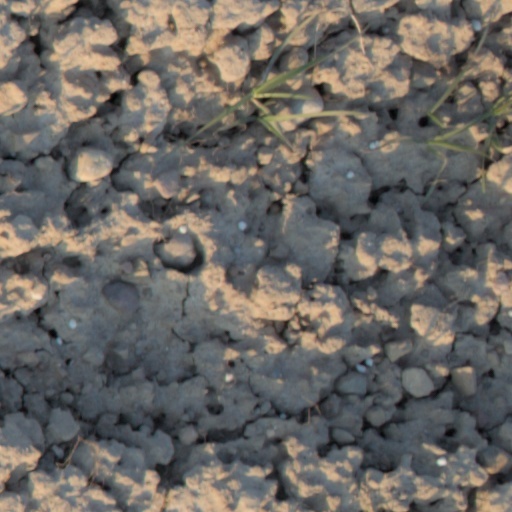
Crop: wheat